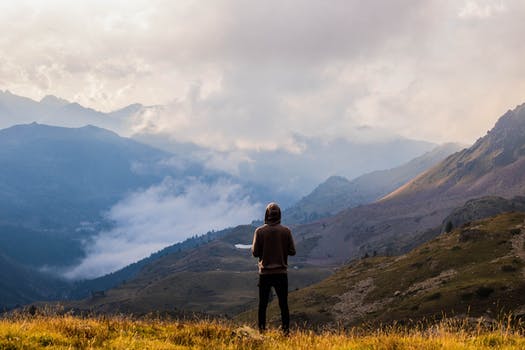
Label: No Watermark